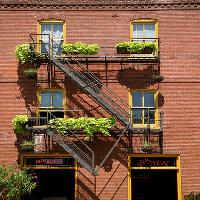
Weather: sun or clear